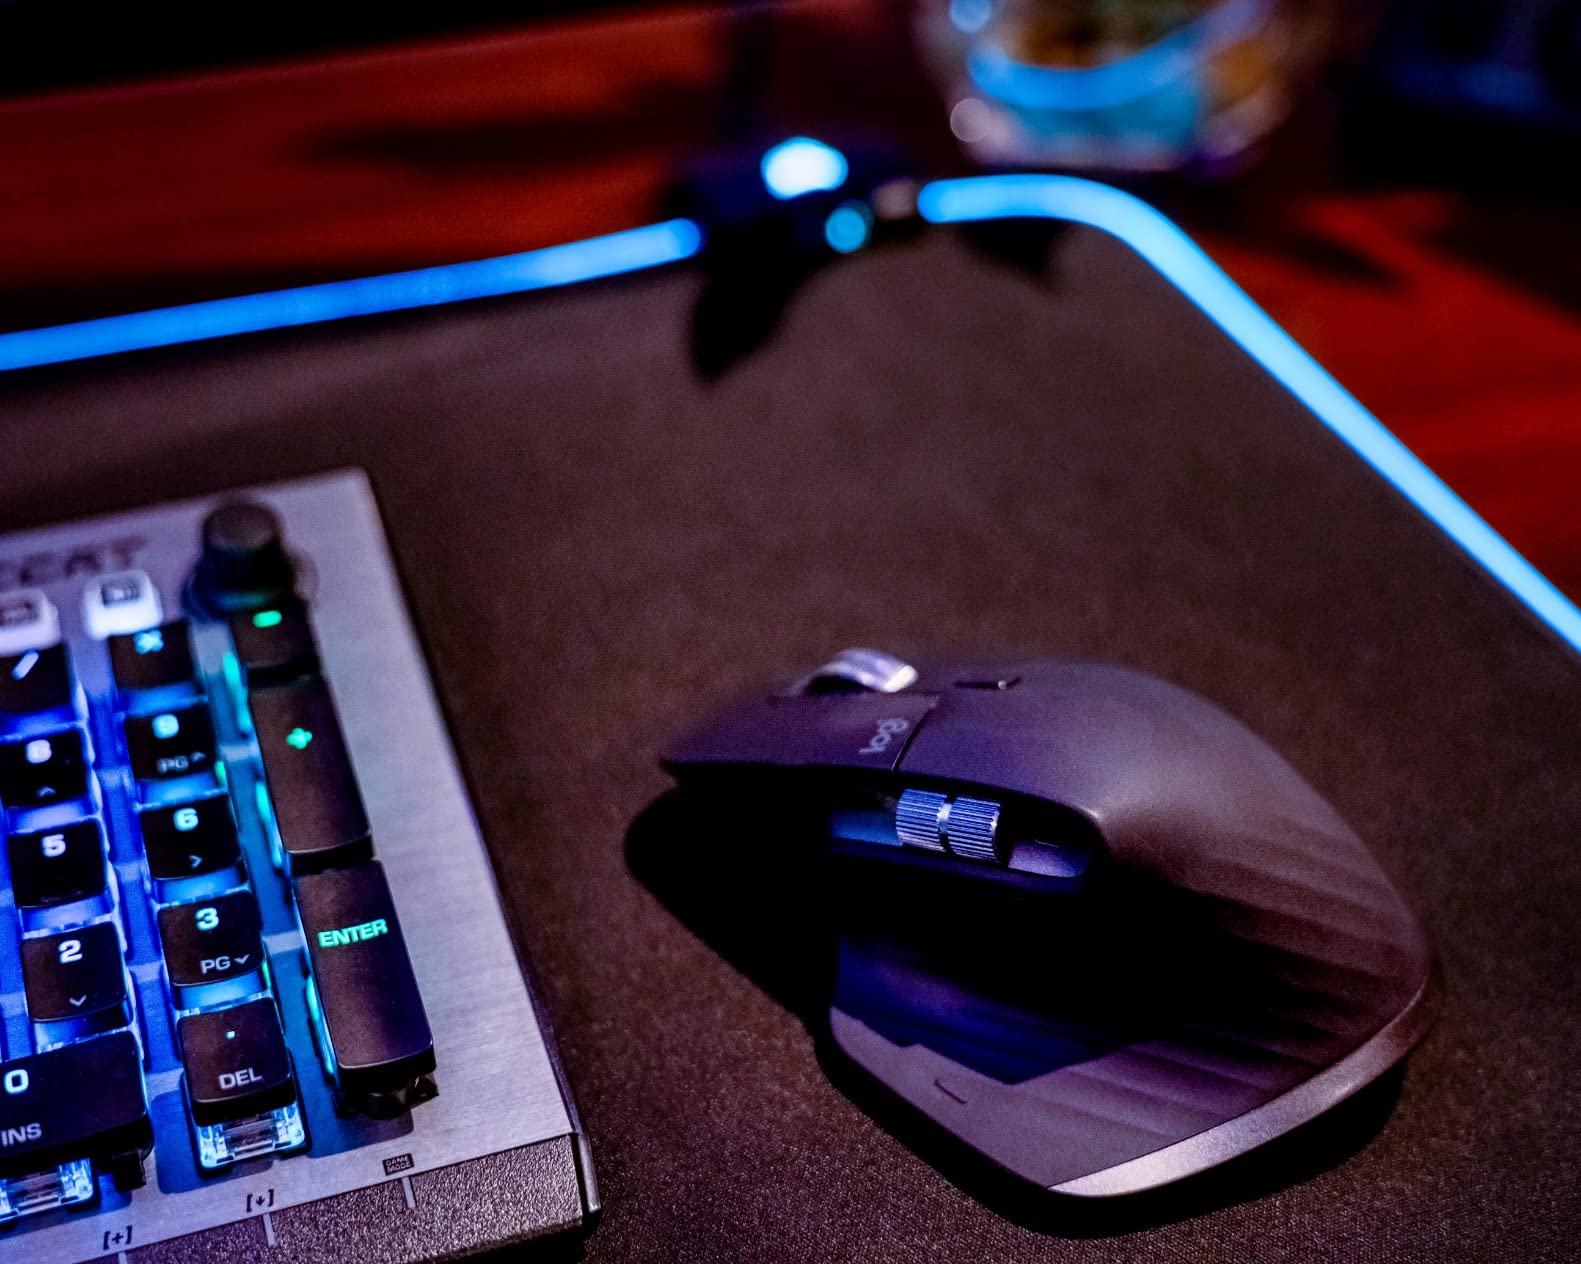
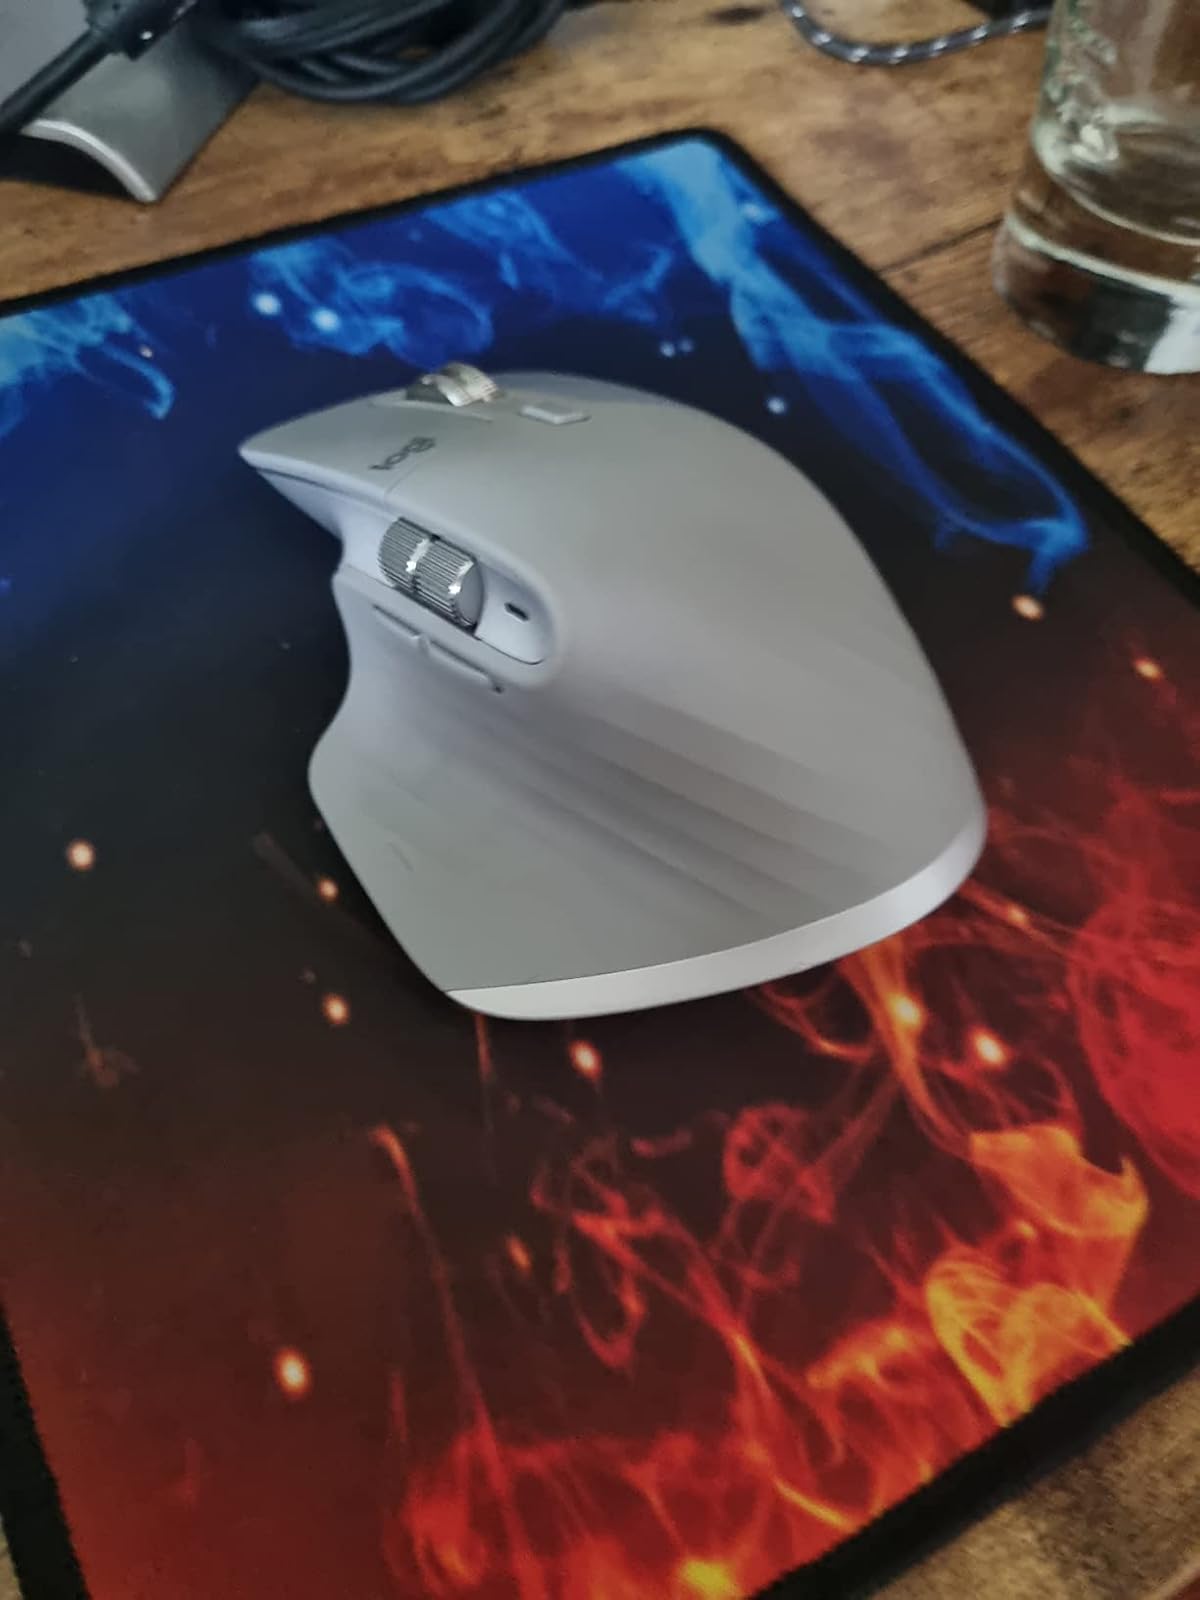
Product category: mouse
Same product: no